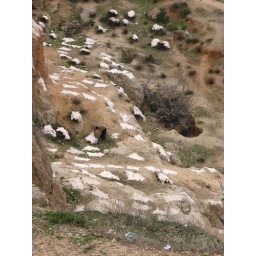
This guy was laying out cow skins in the sun on the hill below the ruins above town.